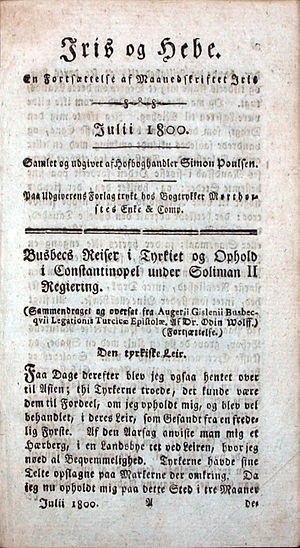
Iris og Hebe
Forsiden af et nummer af Iris og Hebe fra juli 1800.
Iris og Hebe, dansk litterært tidsskrift. Udkom månedligt fra 1796-1810. Påbegyndt som Iris, 1791-1795, redigeret af Johann Clemens Tode og Simon Poulsen m.fl. Indholdet er af meget blandet art, og af samme grund meget interessant til belysning af samtidens litteratur, samfundsdebat, topografi og økonomi.